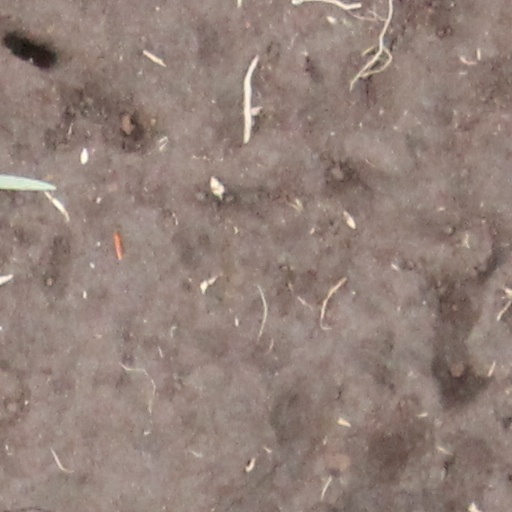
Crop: wheat